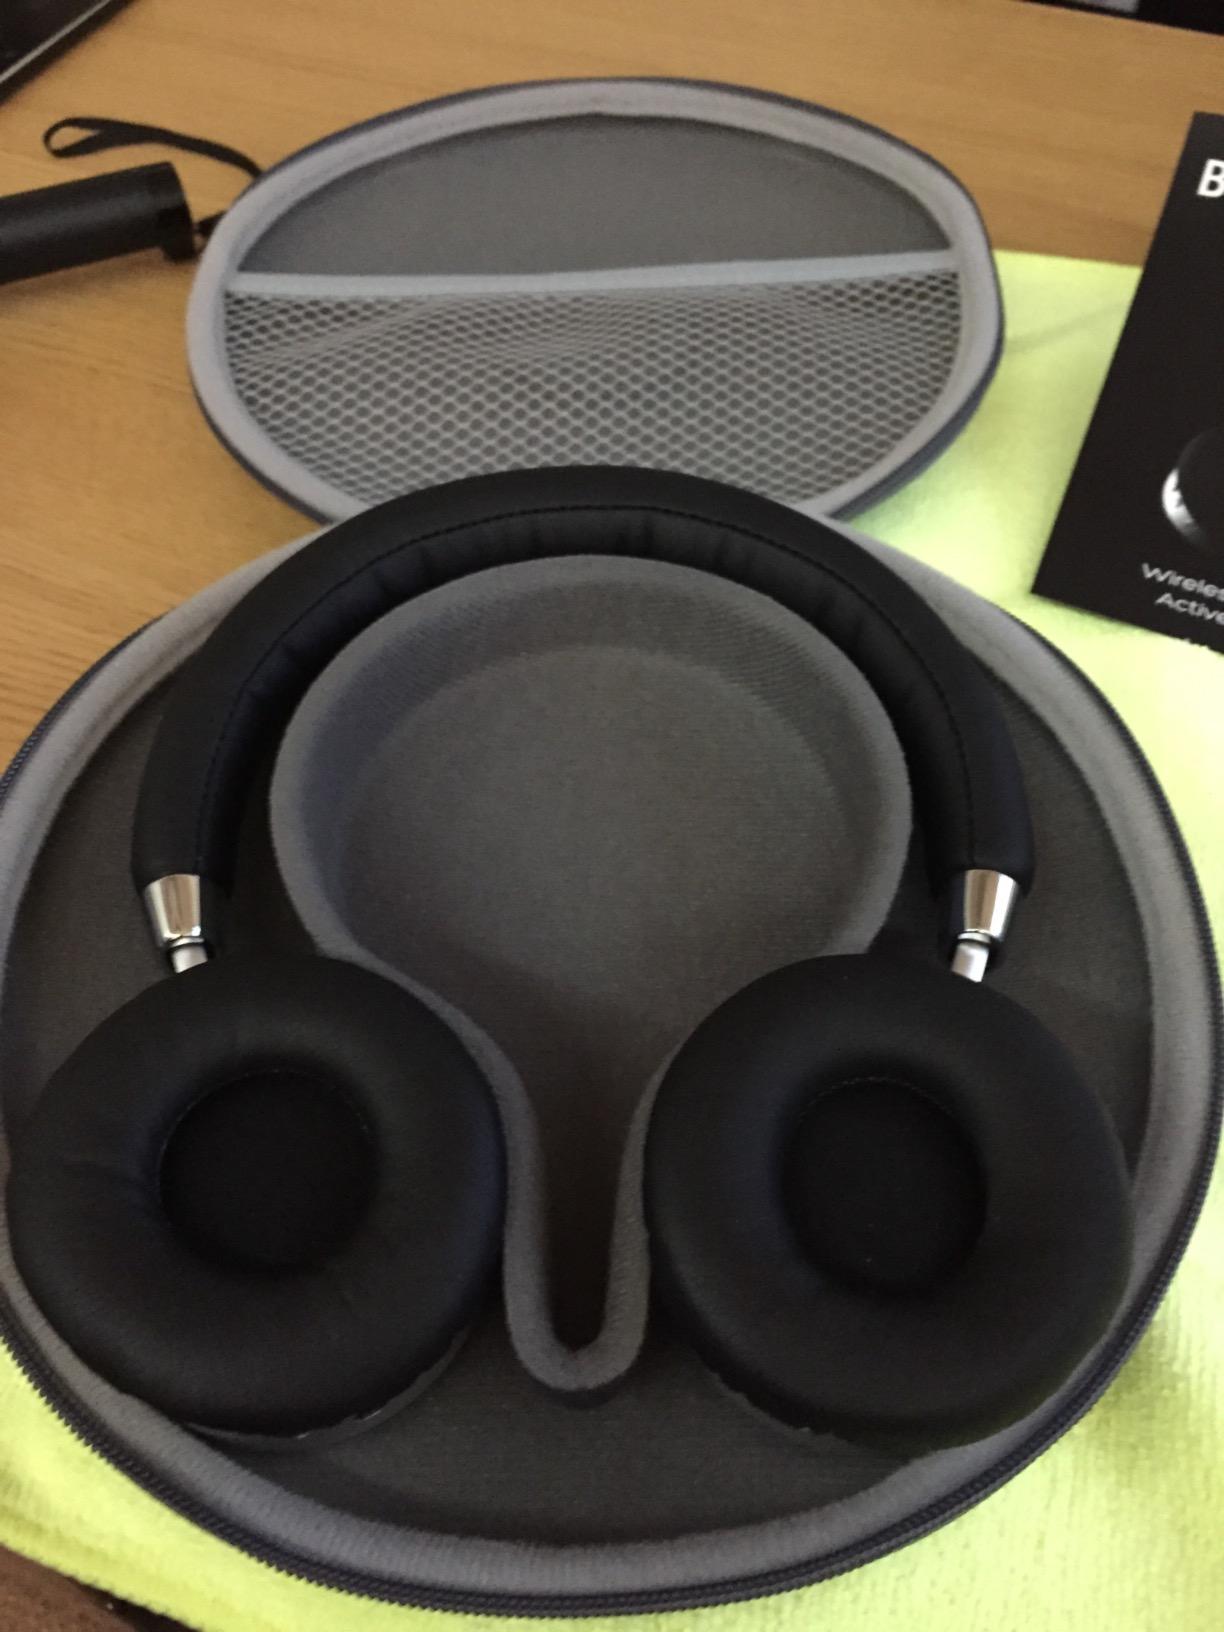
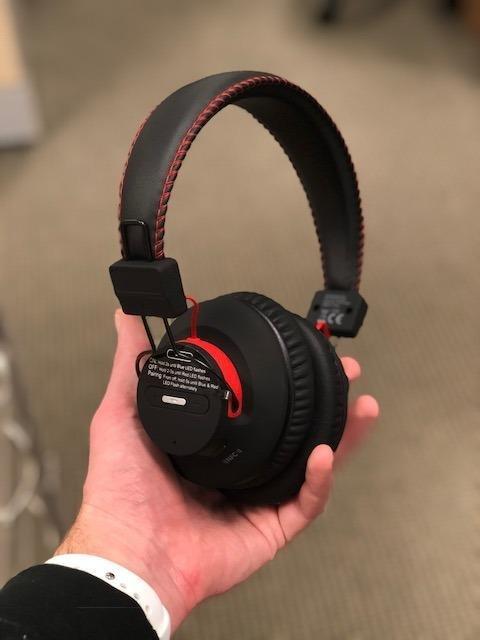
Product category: headphones
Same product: no